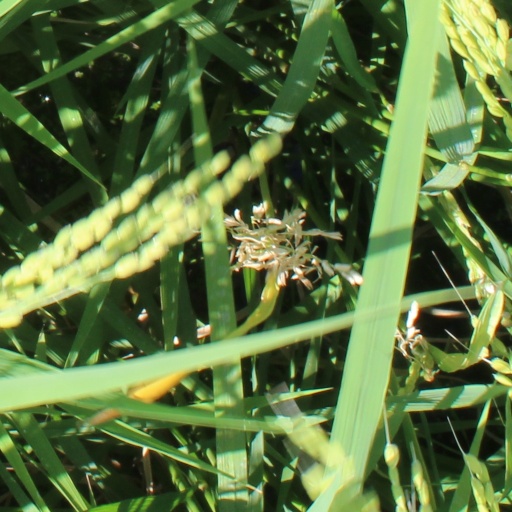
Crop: rice